Las Meninas

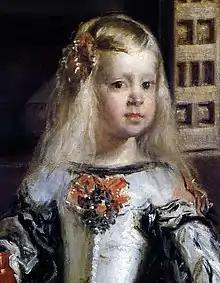
Detail showing Philip IV's daughter, the Infanta Margaret Theresa. Most of her left cheek was repainted after being damaged in the fire of 1734.

The painting was referred to in the earliest inventories as "La Familia" ("The Family"). "Las Meninas" is described in the inventory of 1666 by García de Medrano. A detailed description of "Las Meninas", which provides the identification of several of the figures, was published by Antonio Palomino ("the Giorgio Vasari of the Spanish Golden Age") in 1724. Examination under infrared light reveals minor , that is, there are traces of earlier working that the artist himself later altered. For example, at first Velázquez's own head inclined to his right rather than his left.